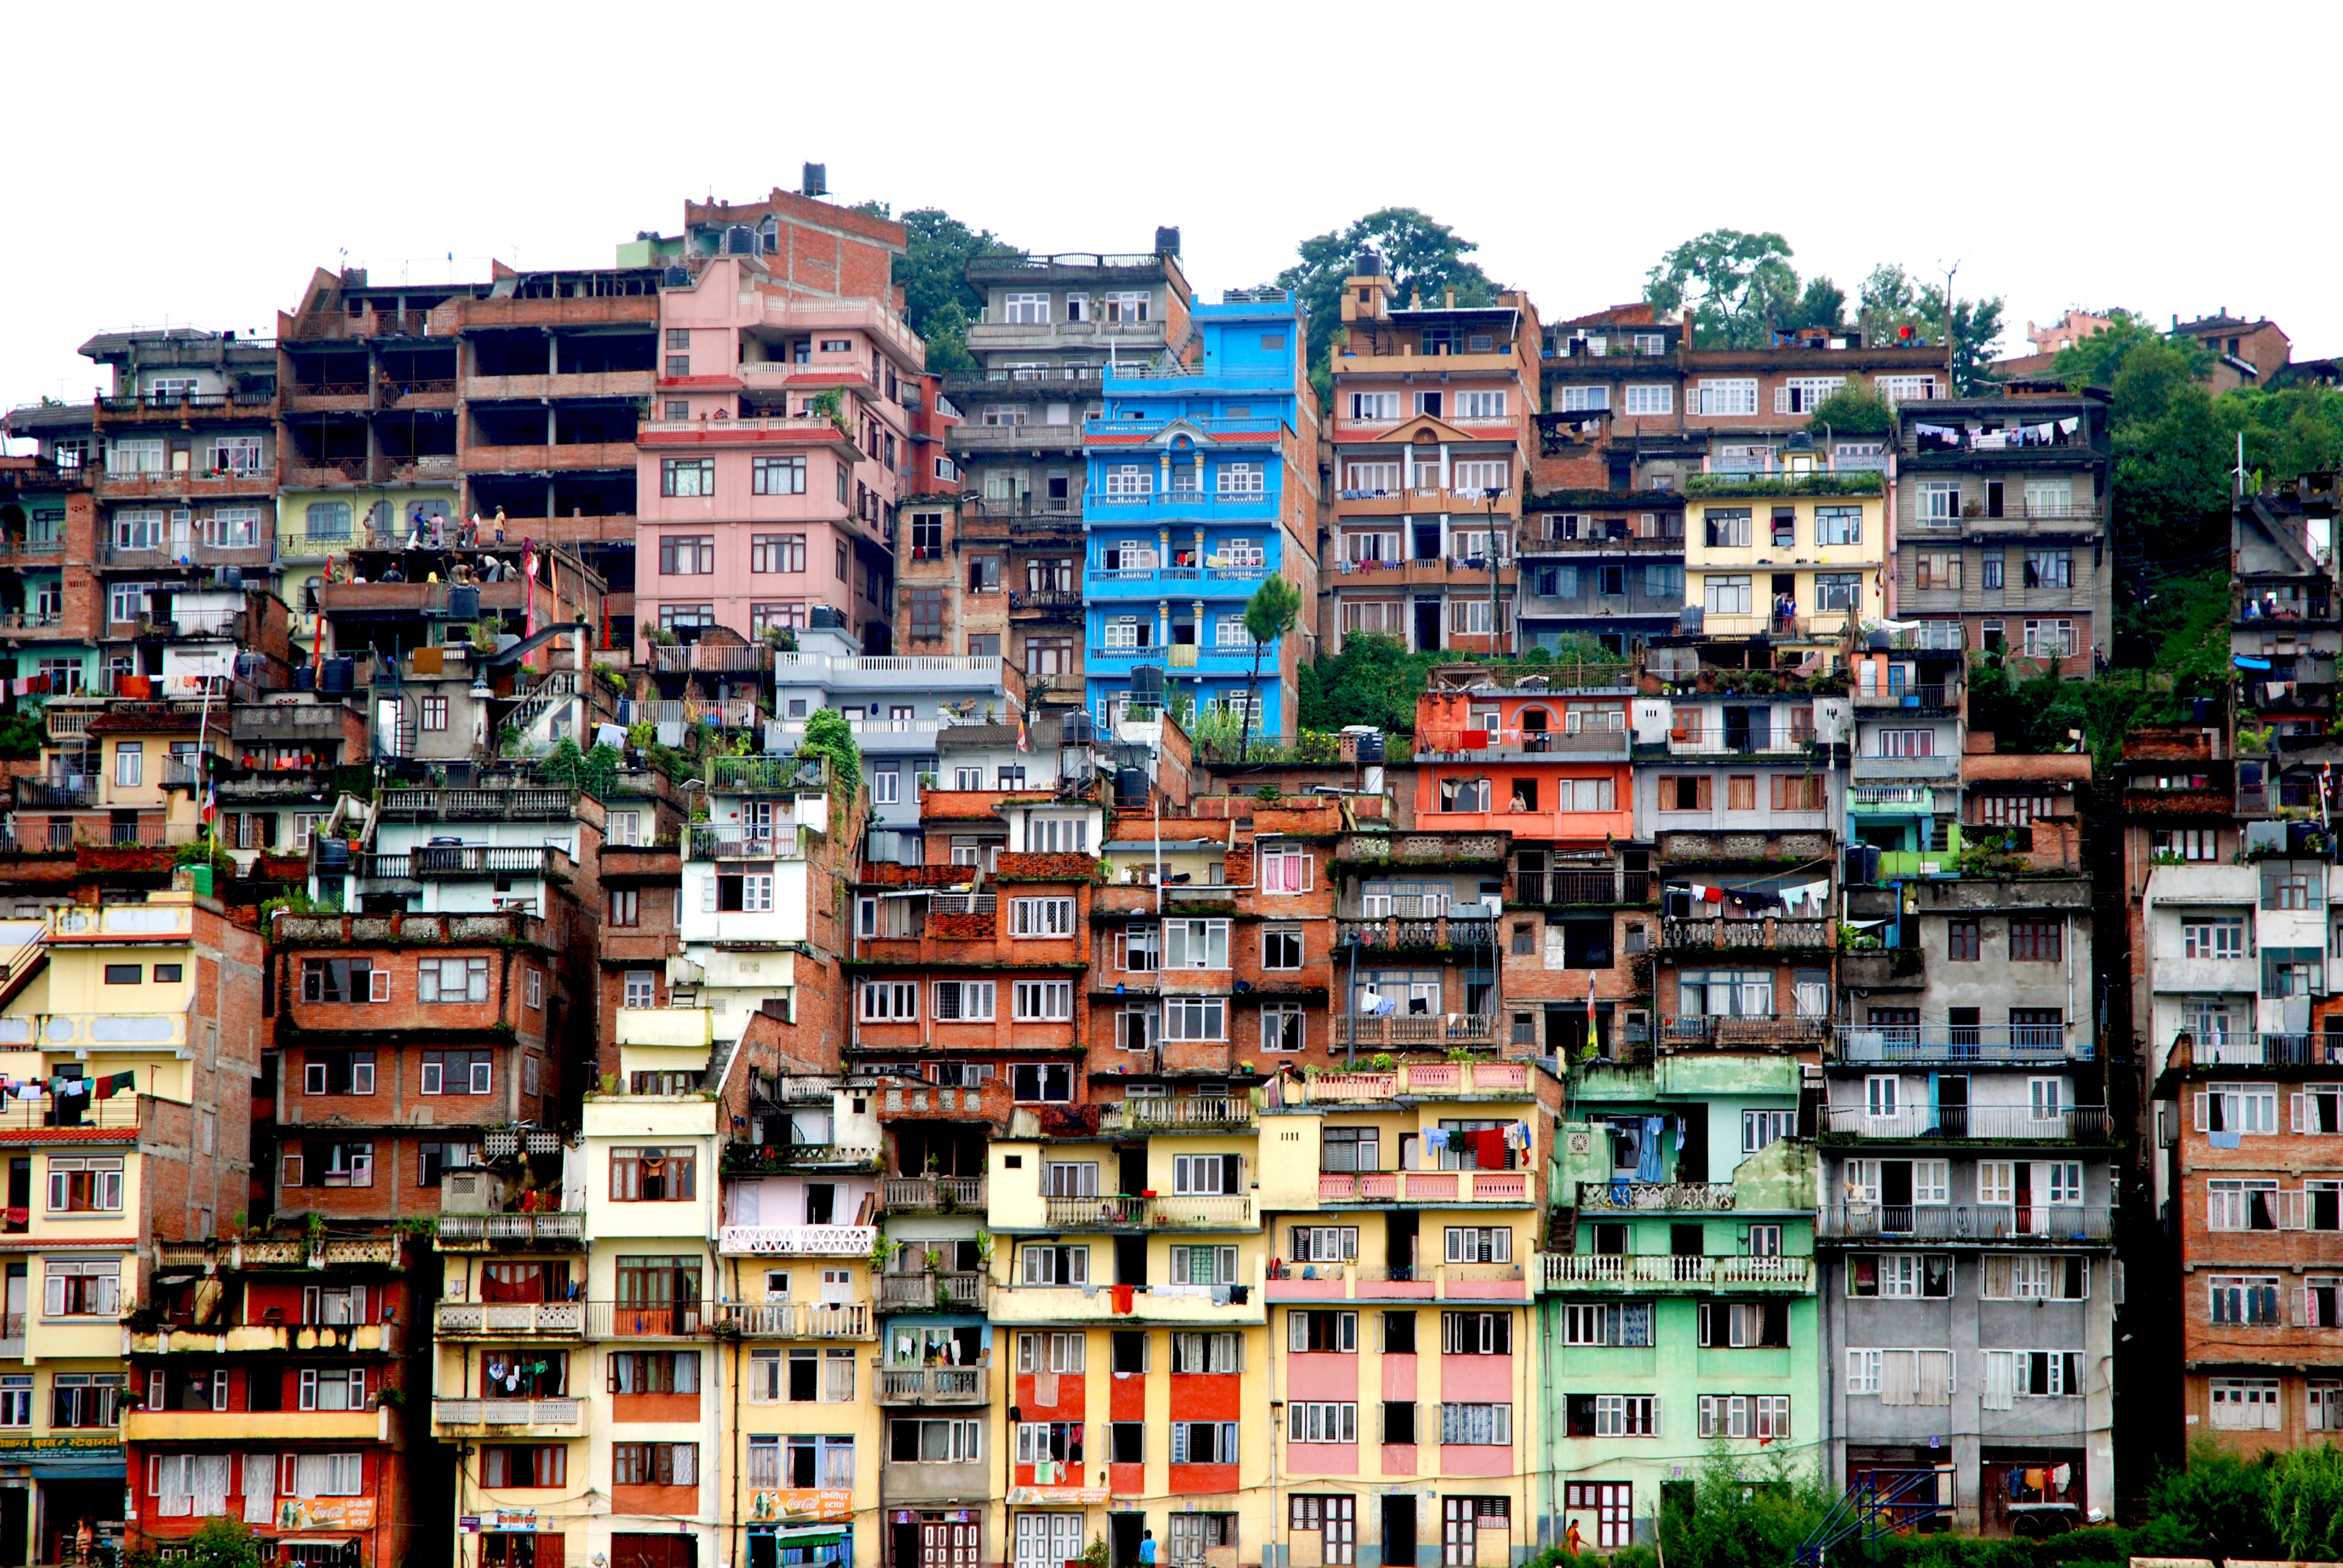
town, city, cityscape, tower block, nepal, district, houses, architectures, slum, metropolis, neighbourhood, urban area, residential area, human settlement